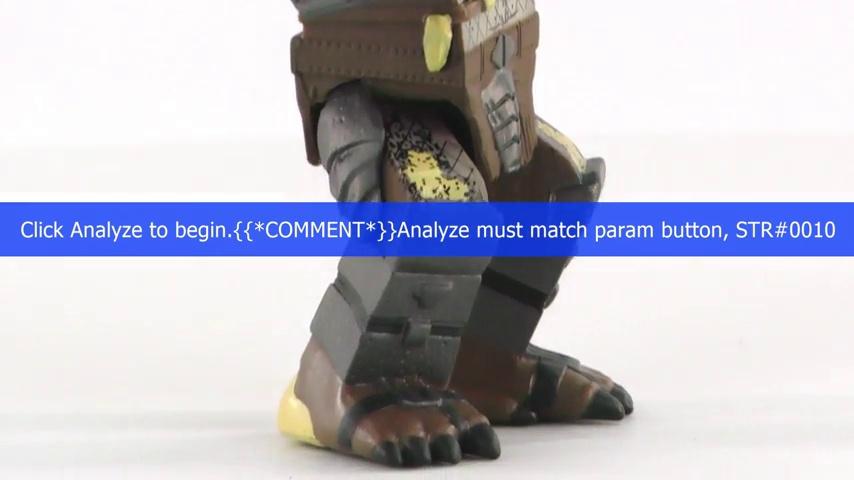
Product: Diamond Select Toys Predator: Dutch Vinimate Vinyl Figure
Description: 4" tall PVC figure.
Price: $7.87
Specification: ProductDimensions:2x1.5x4inches|ItemWeight:4.8ounces|ShippingWeight:4.8ounces(Viewshippingratesandpolicies)|DomesticShipping:ItemcanbeshippedwithinU.S.|InternationalShipping:ThisitemcanbeshippedtoselectcountriesoutsideoftheU.S.LearnMore|ASIN:B01GGO9LU8|Itemmodelnumber:JUN162376|Manufacturerrecommendedage:14yearsandup